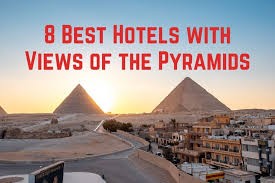
Landmark: Pyramids of Giza